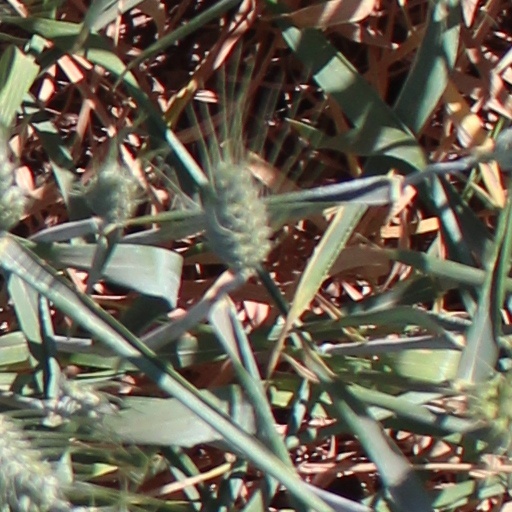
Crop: wheat